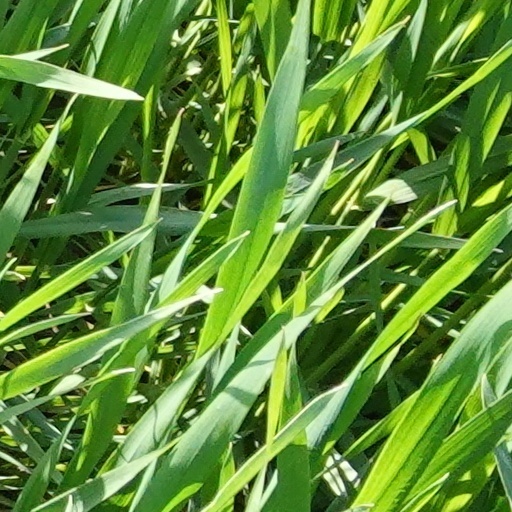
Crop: wheat